Adoor

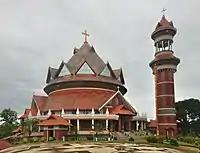
St. John's Cathedral

According to the 2011 census, Hindus are the majority with 54% of the population adhering to the religion. Christians form a significant minority, constituting 37% of the population. Muslims constitute 9% of the population.